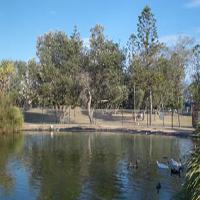
Weather: sun or clear